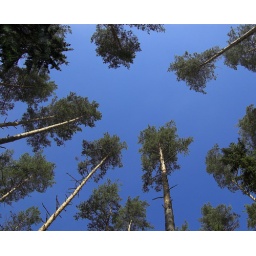
Pine trees against the sky taken in the forest at Valmiera in Latvia.